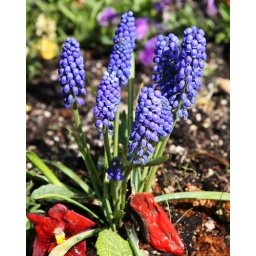
taken in a flower oasis in the middle of an industrial zone by the ship canal, ballard district, seattle